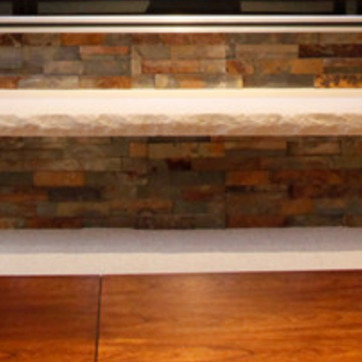
Material: stone